Rivermaya

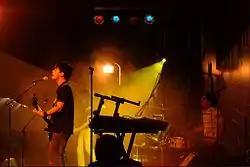
Rivermaya (Elgar, Sergio, and Escueta) performing at U.P. Diliman (2007) following the departure of Rico Blanco

On May 24, 2007, Rico Blanco officially announced his departure from the group citing personal reasons. His last performance with the band was on May 4, 2007, at the Metro Bar. Despite the rumors that the band would eventually disband, both Rivermaya and its management denied the rumors as a result.